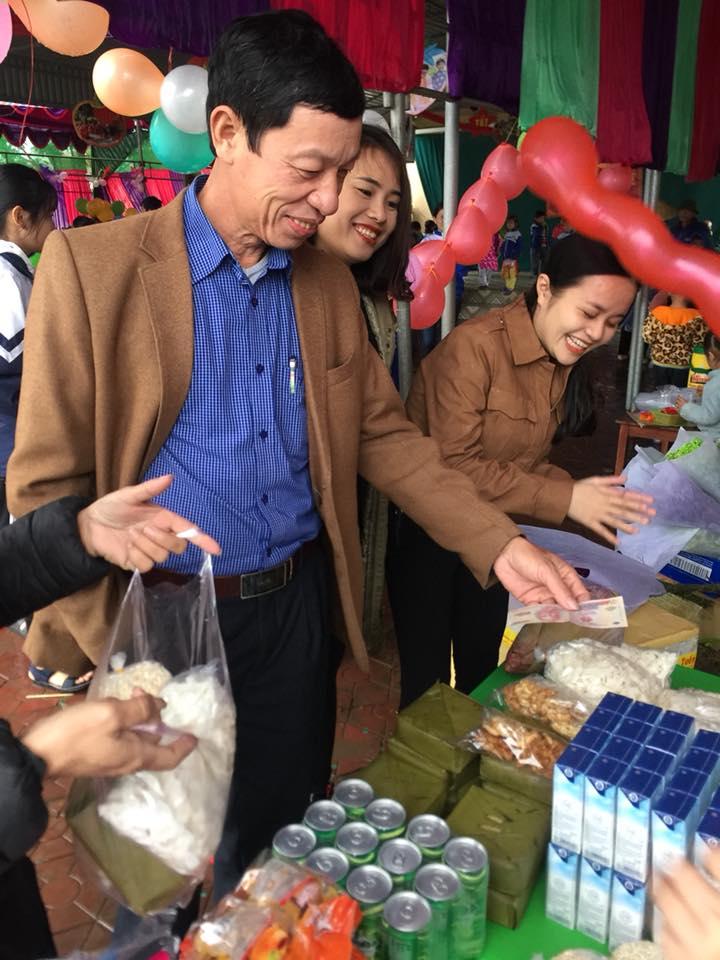
người đàn ông và hai người phụ nữ ở bên đang mỉm cười